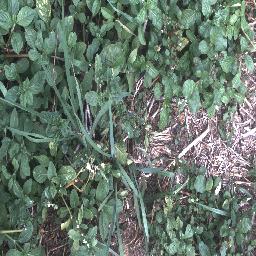
Label: negative